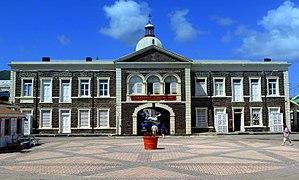
Le musée national de Saint-Christophe-et-Niévès est un musée situé à Basseterre, sur l'île de Saint-Christophe, à Saint-Christophe-et-Niévès.